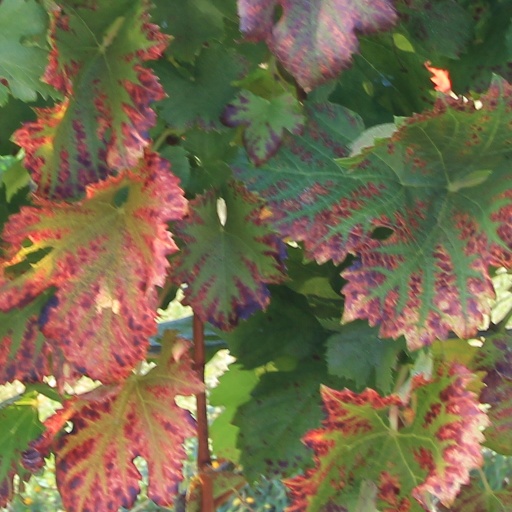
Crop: grape